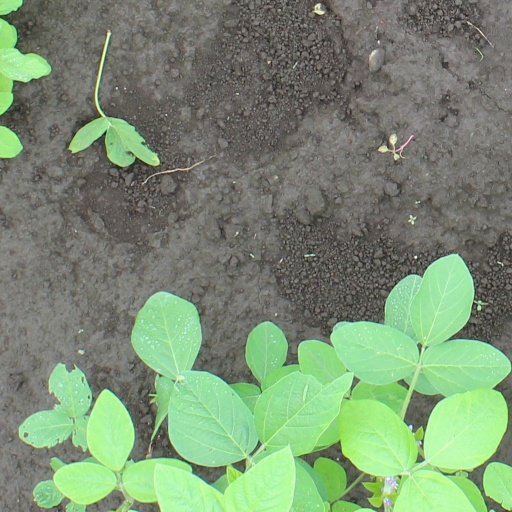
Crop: soybean